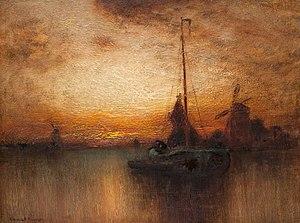
George Henry Bogert, né le 6 février 1864 à New York dans l'État de New York et décédé le 13 décembre 1944 dans la même ville aux États-Unis, est un peintre américain, connu pour ces peintures de paysage réalisé dans le style de l'école de Barbizon, l'American Barbizon School.